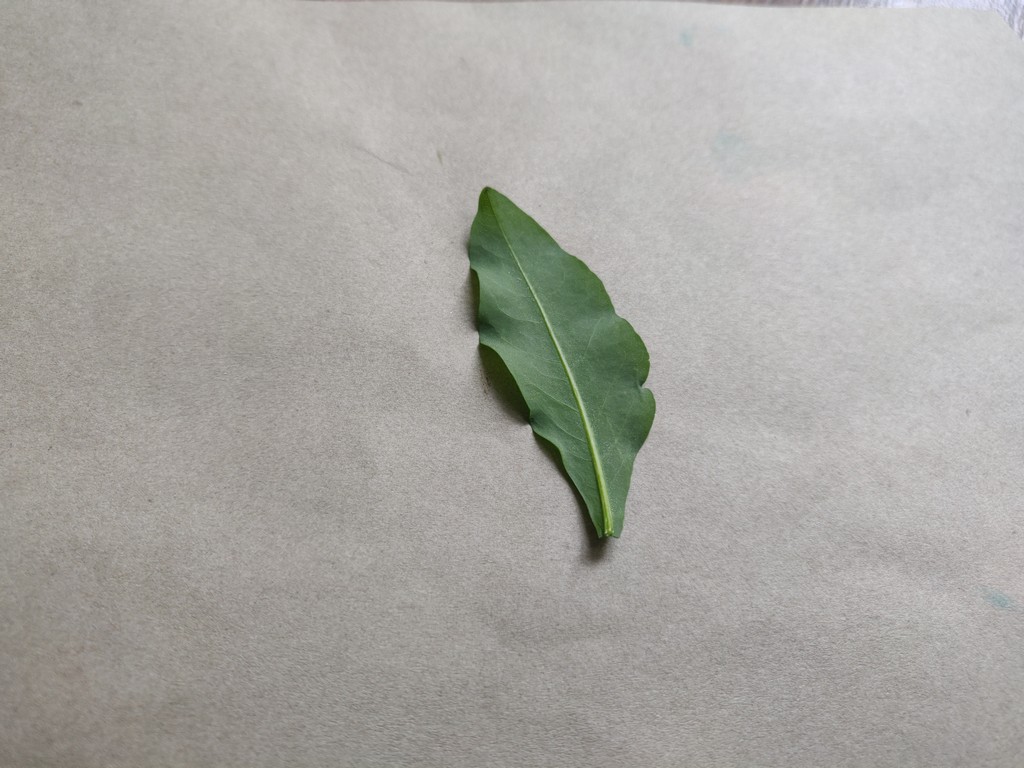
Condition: Healthy
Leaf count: single
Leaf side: back